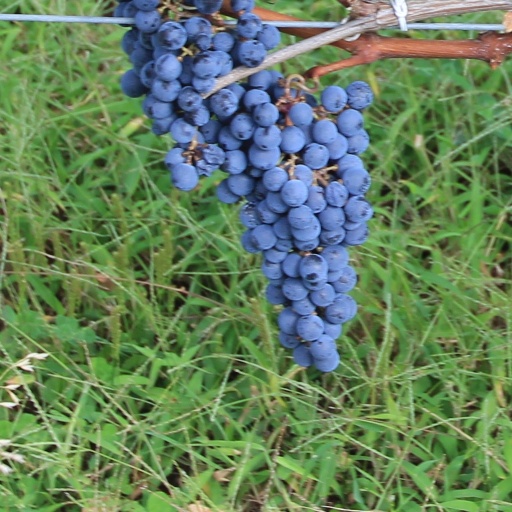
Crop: grape